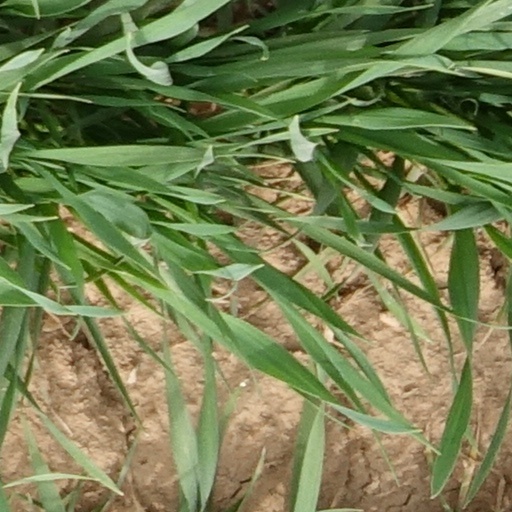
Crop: wheat